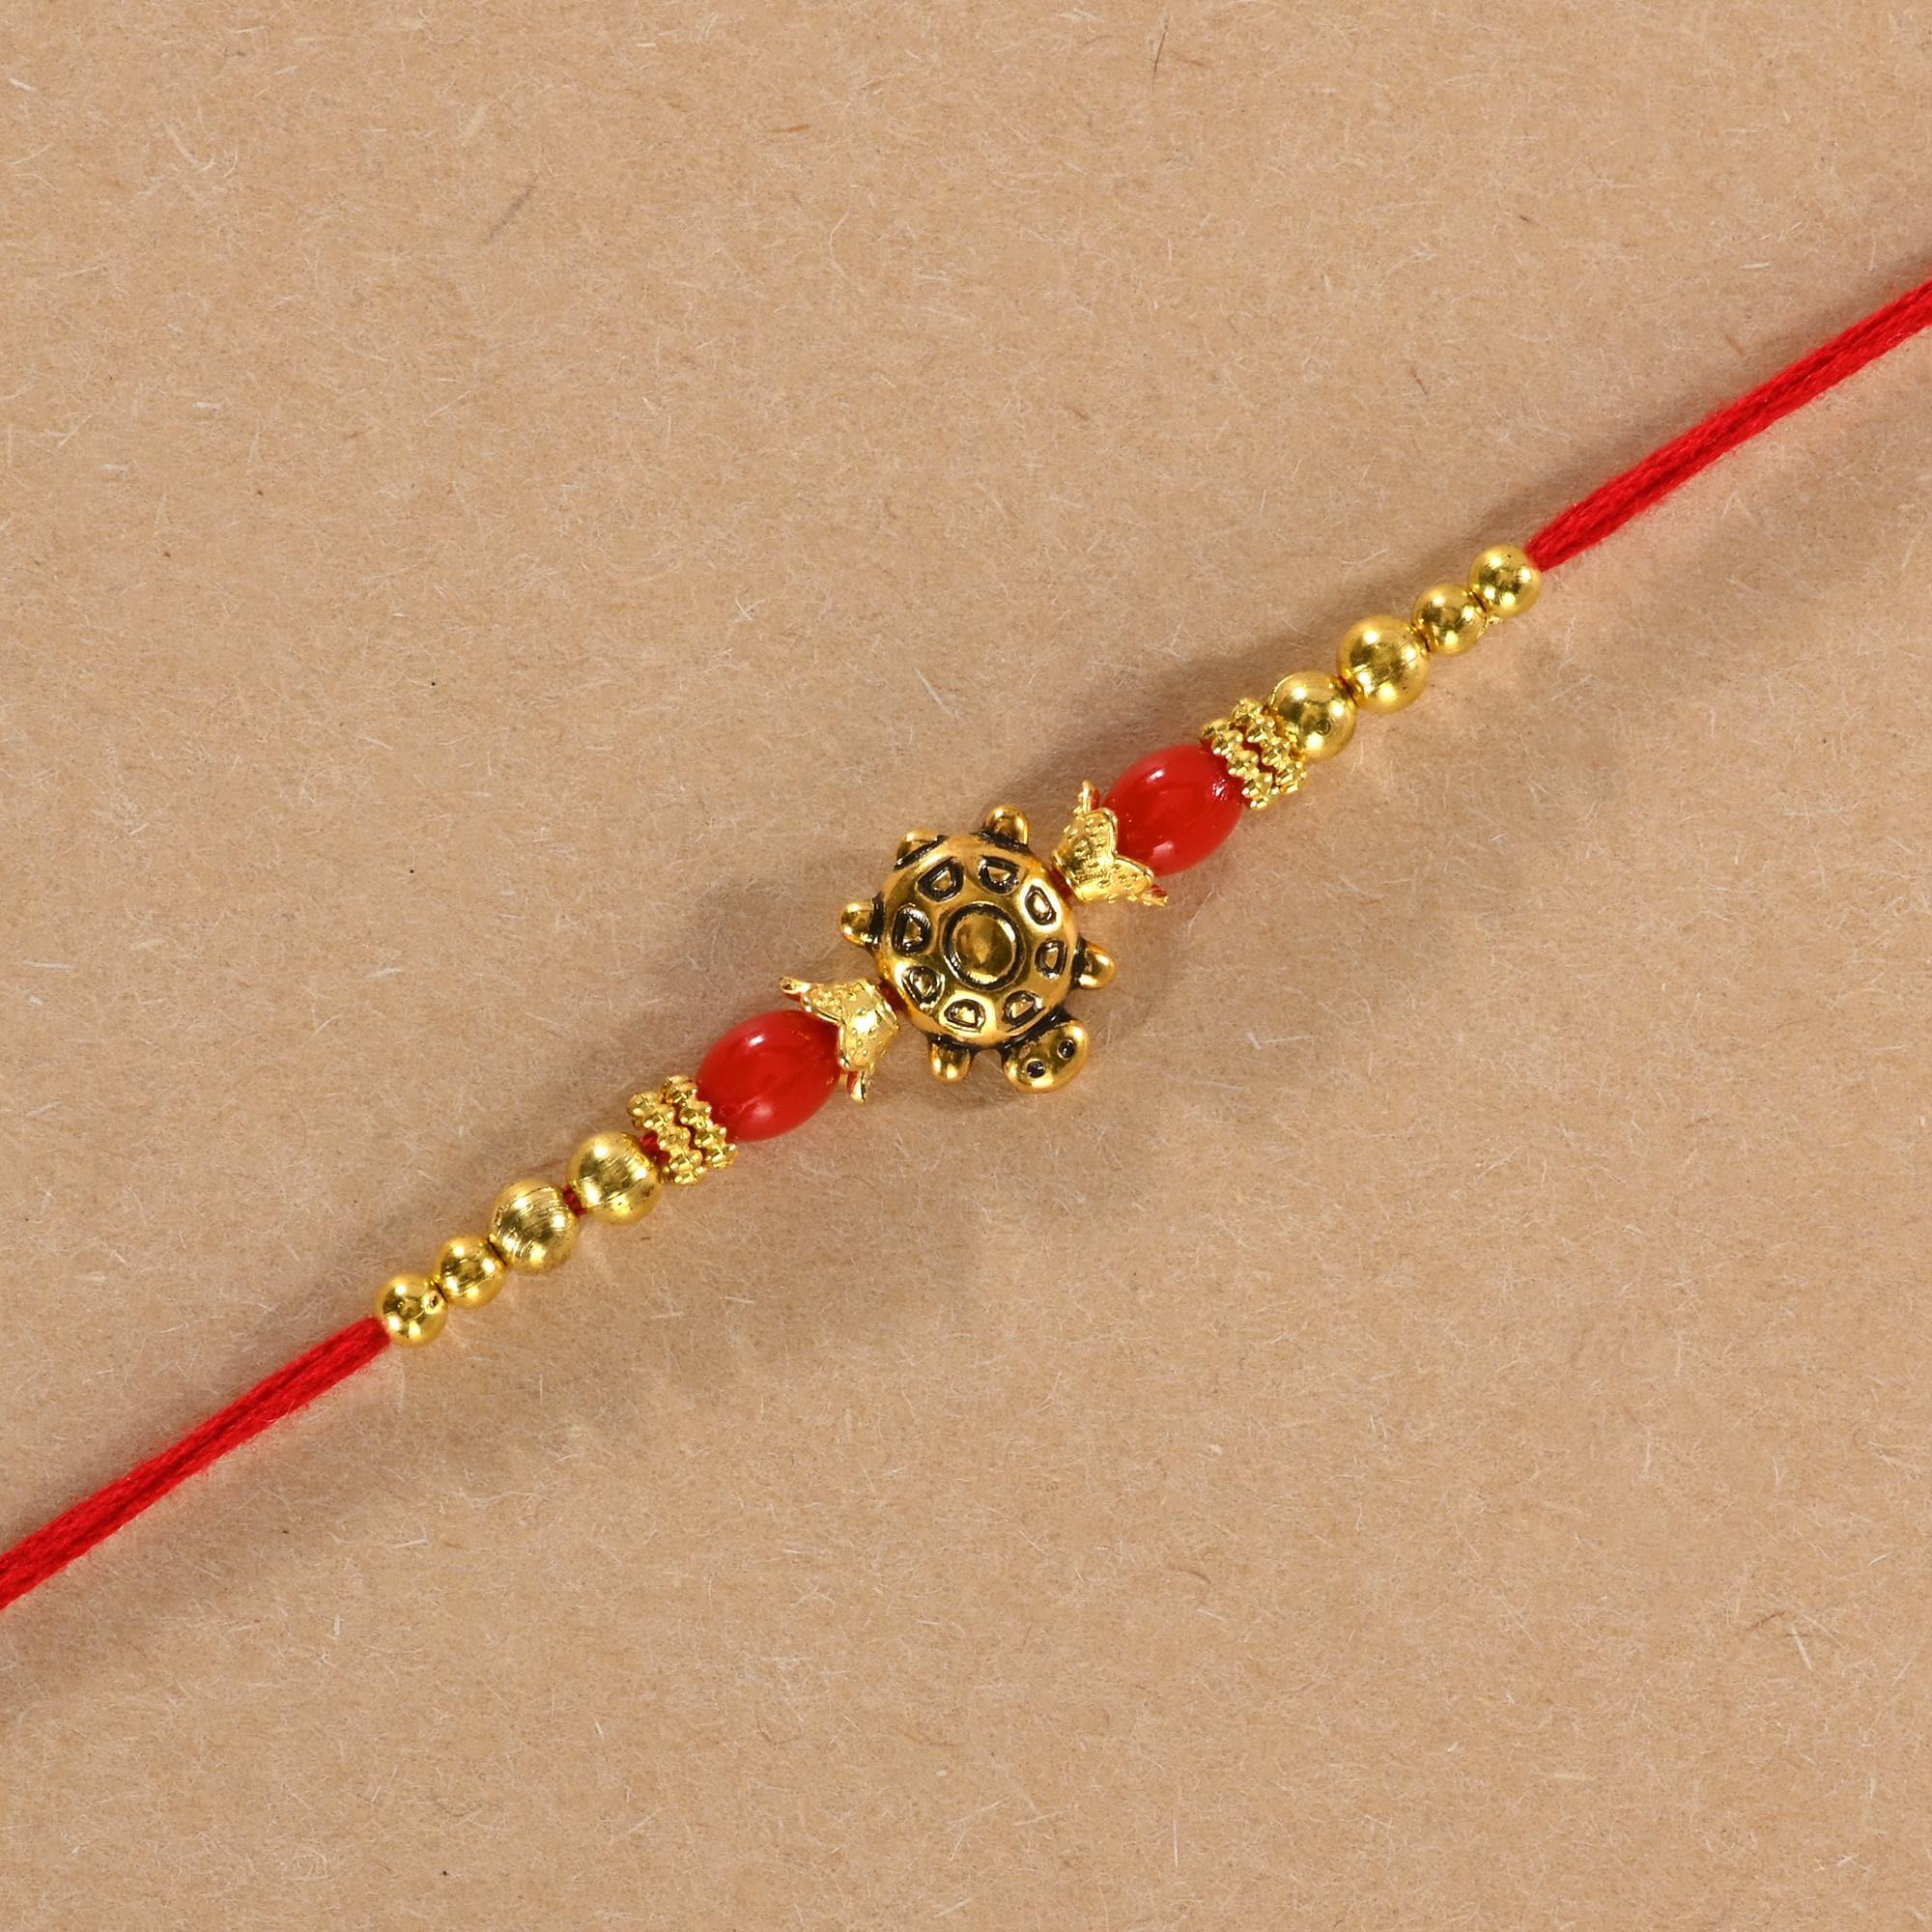
 Designer Rakhi for Brother bhaiya ,Rakhis For Brother, Rakhis for bhai, Rakshabandhan Gift, Rakhi Gift, Best Rakhi For Brothers Bro ,Rakhi with Roli Tilak & Best Brother Fridge Magnet
Type: Rakhis
Brand: ALAMPATA
Price: Rs. 199
 Rakhi Traditional Rakshabandhan Gift to Brothers from Beloved Sisters Rakshabandhan or Rakhi is a festival celebrating and honoring sibling love. It is love at its purest & deepest point and is portrayed in the form of the sister reminding the brother of the undying bond between them by tying a holy thread and true to his nature the brother reiterates his pledge to care for his sister in body mind and spirit. Honoring this ancient festival of morals and self-sacrificing love, we brings home-spun rakhis prepared in the time honored tradition and with same love & care that equates sisterly love. Respecting the values that Rakhi represents we bring you rakhis made with auspicious material like moli and woven with kundan, zardosi etc
Features: rakhi for brother,indian festival,rakshabhandan,bhaiya rakhi,festival